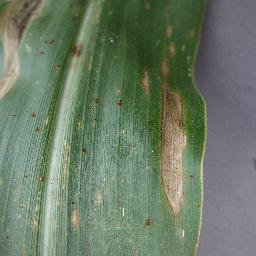
Label: Corn_(Maize)___Northern_Leaf_Blight